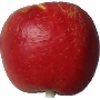
Label: red_yellow_apple